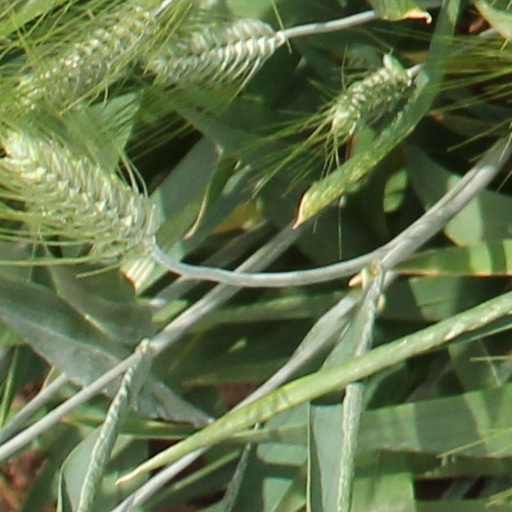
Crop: wheat